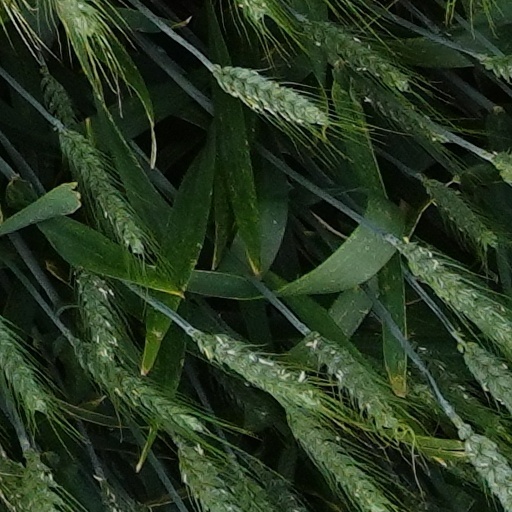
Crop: wheat